Jarred Tinordi

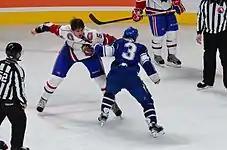
Tinordi in a fight during his time with the Hamilton Bulldogs.

In the 2015–16 season, Tinordi, no longer waiver-exempt, made the Canadiens roster out of camp as a defenseman. With the Canadiens producing the league's best start to the season, Tinordi did not play in a game in the opening months. On November 26, 2015, he was assigned to new AHL affiliate the St. John's IceCaps on a conditioning stint, appearing in 6 games. In his return to the Canadiens, Tinordi played in only three games in two months. On January 15, 2016, he was traded to the Arizona Coyotes in exchange for Victor Bartley and John Scott.